Surf and turf

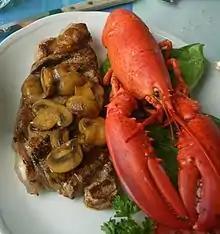
Surf and turf with steak and lobster at a restaurant in Prince Edward Island, Canada

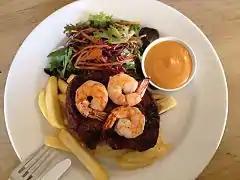
Steak and three shrimp, served with spicy mayonnaise, salad, and fries

Surf and turf, sometimes called reef and beef, is a main course combining seafood and red meat, typically beefsteak. While lobster and filet mignon are a standard combination, variations common to steakhouse menus include prawns, shrimp, squid, or scallops, which may be steamed, grilled, or breaded and fried.